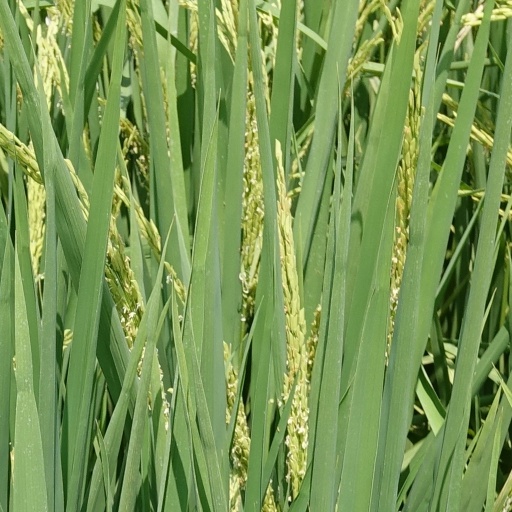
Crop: rice